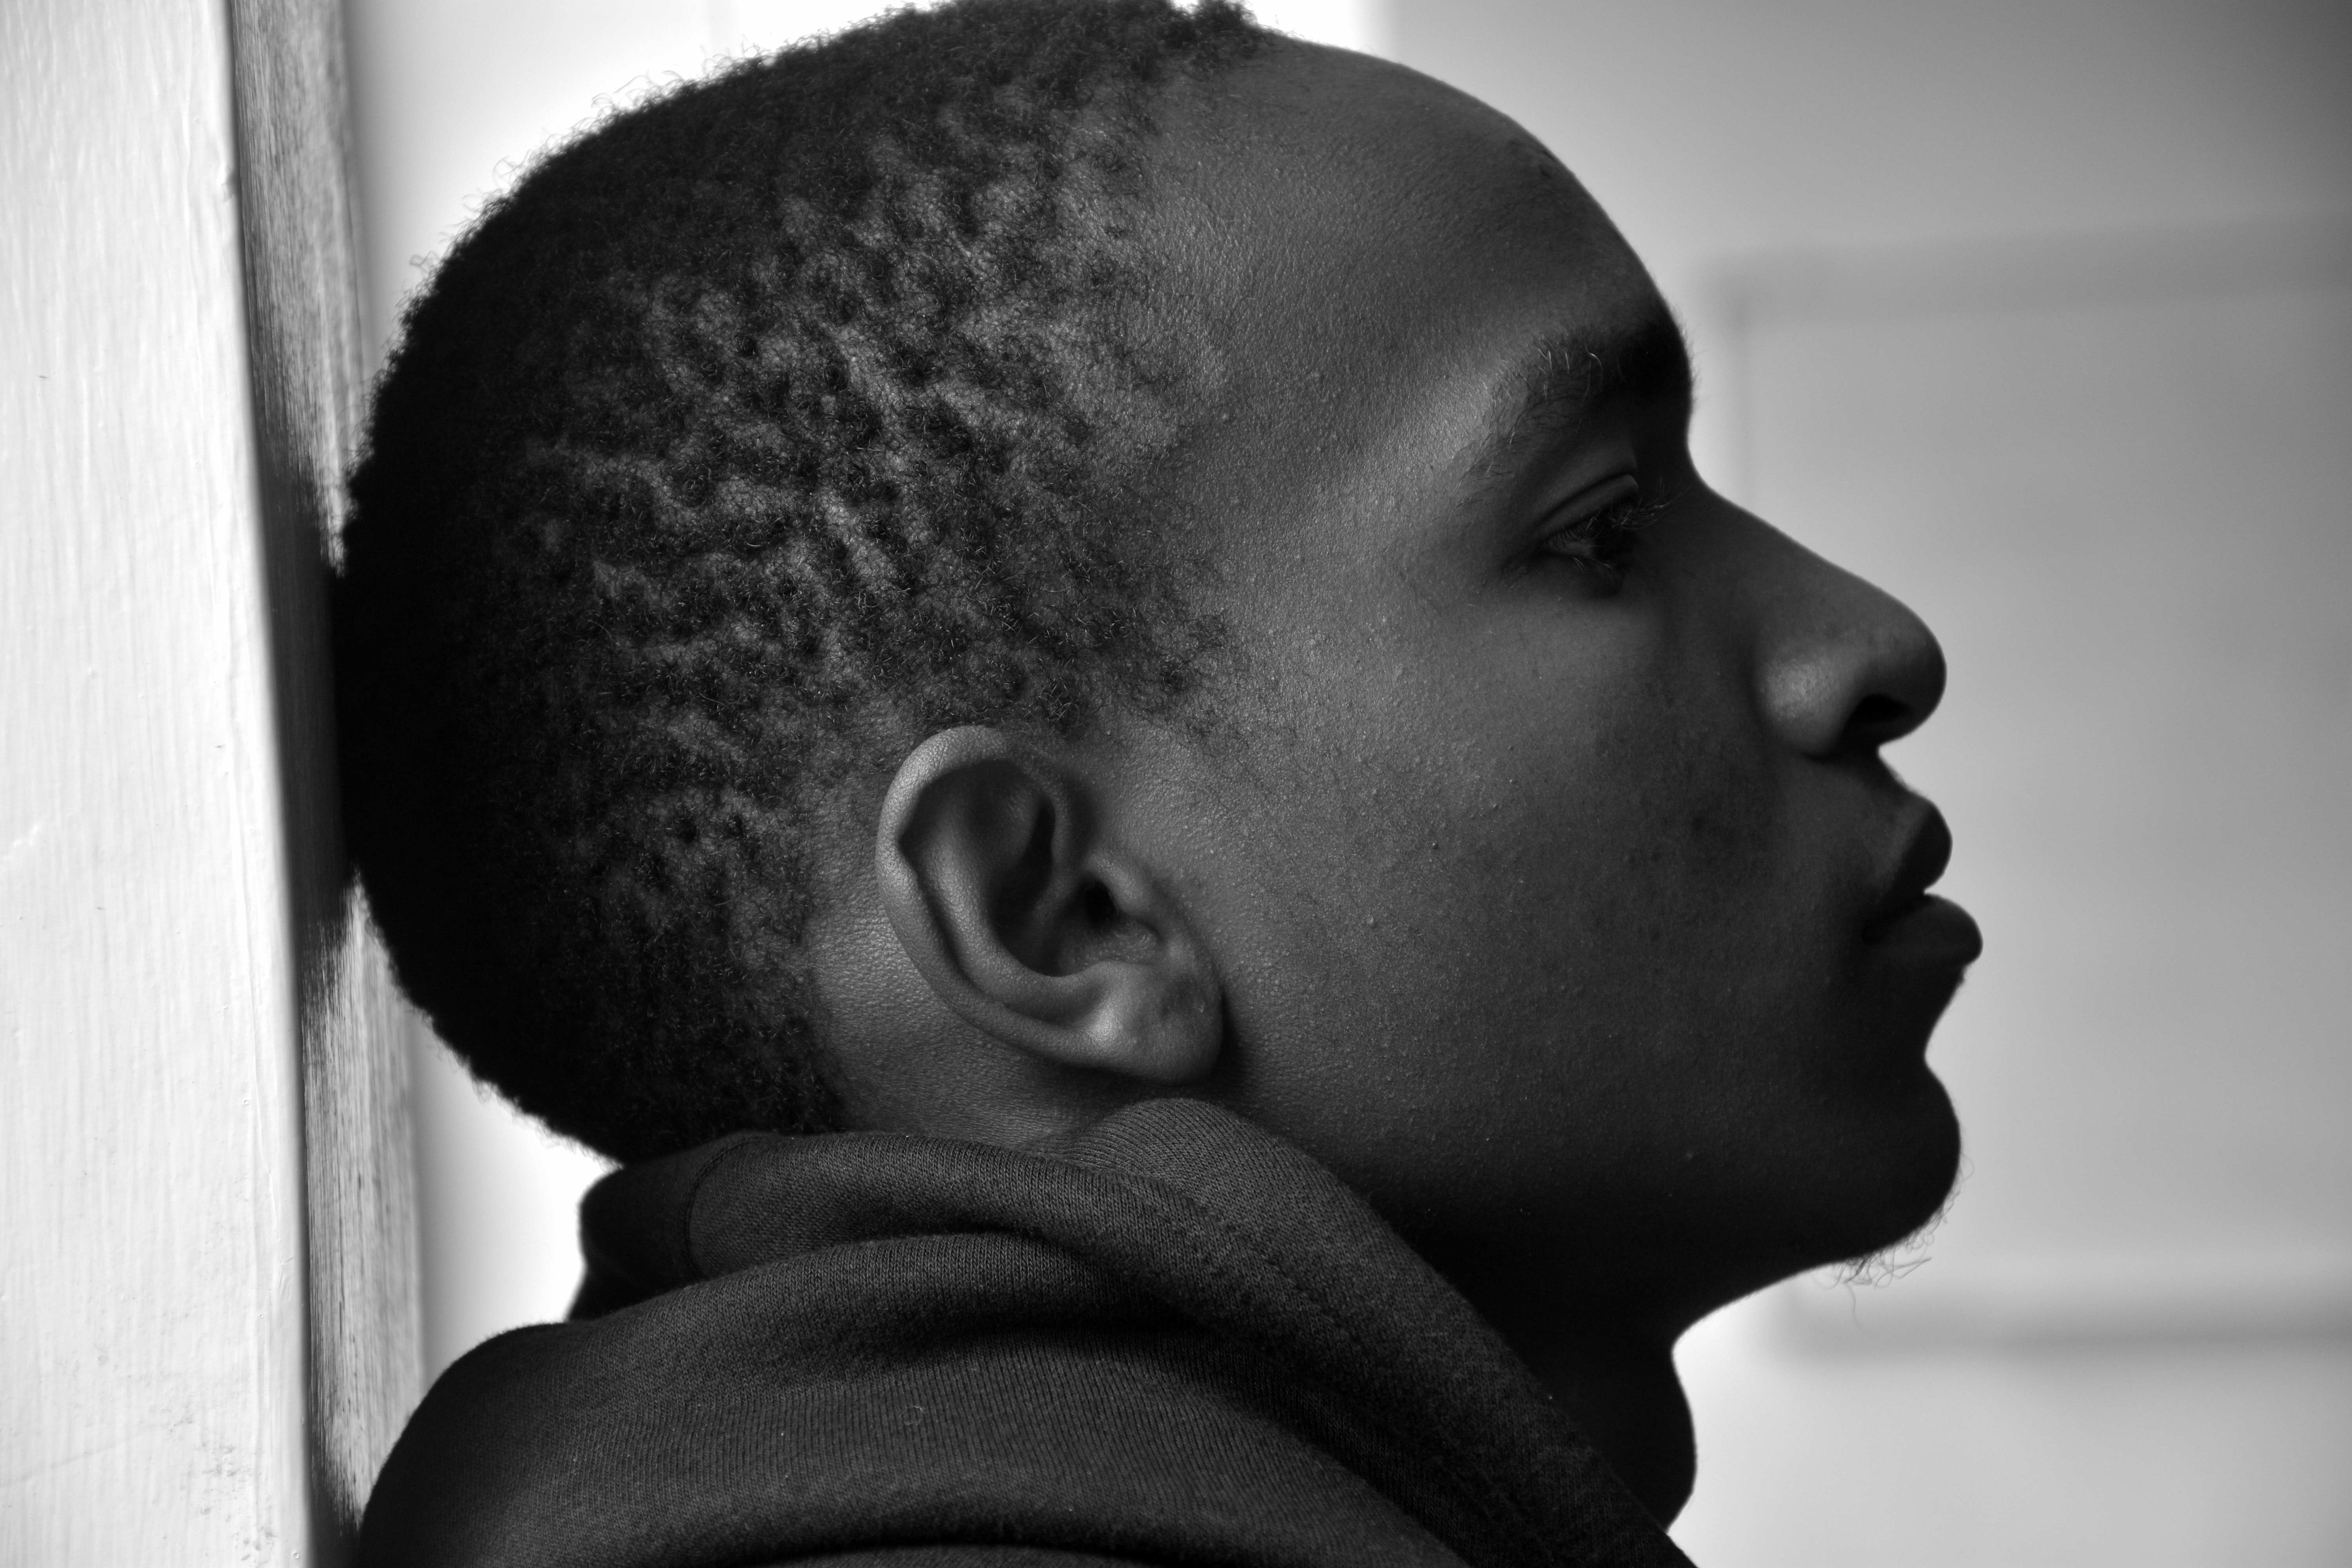
face, black, black and white, nose, head, photography, forehead, monochrome photography, chin, close up, monochrome, human, child, portrait photography, ear, neck